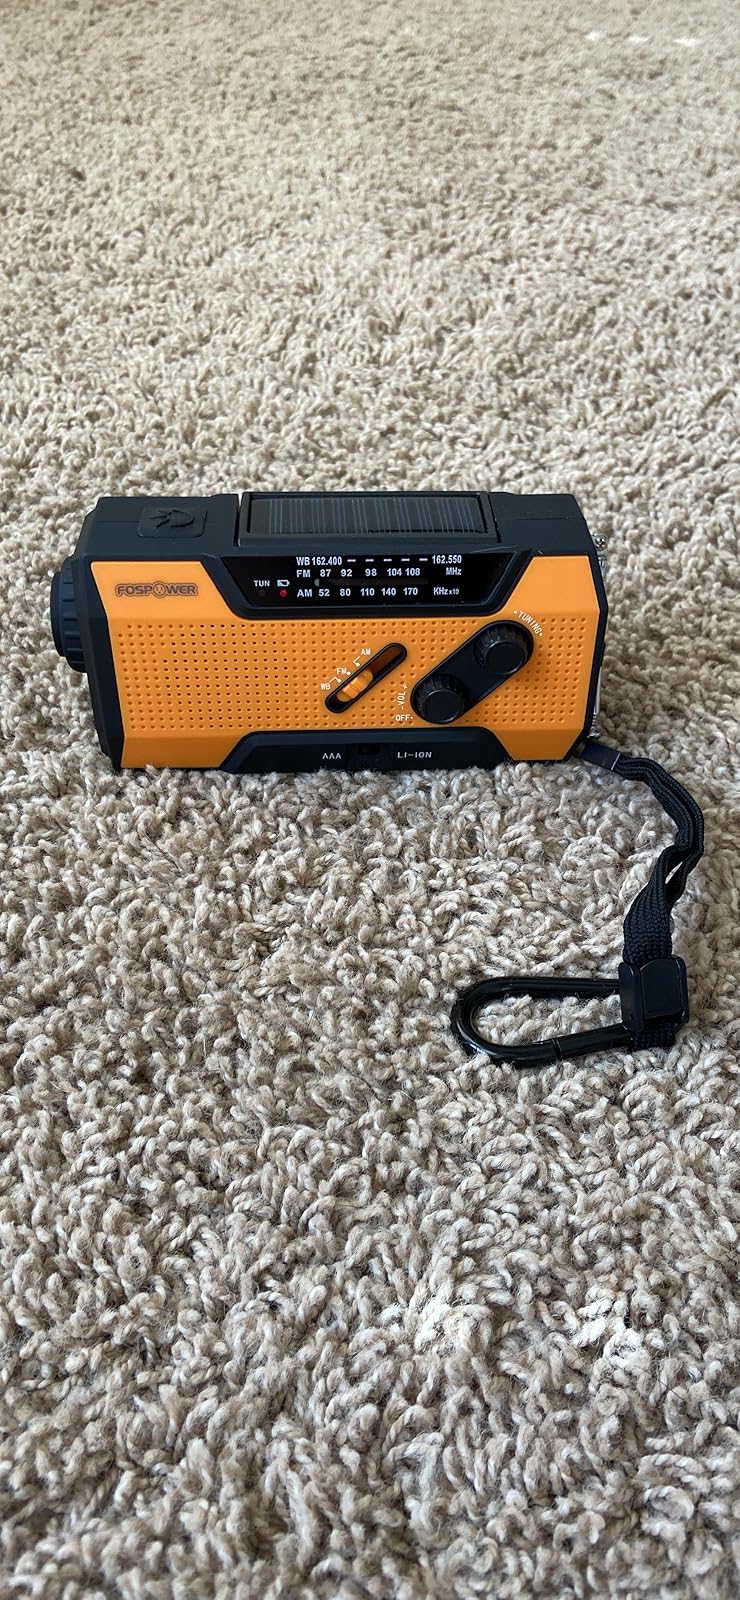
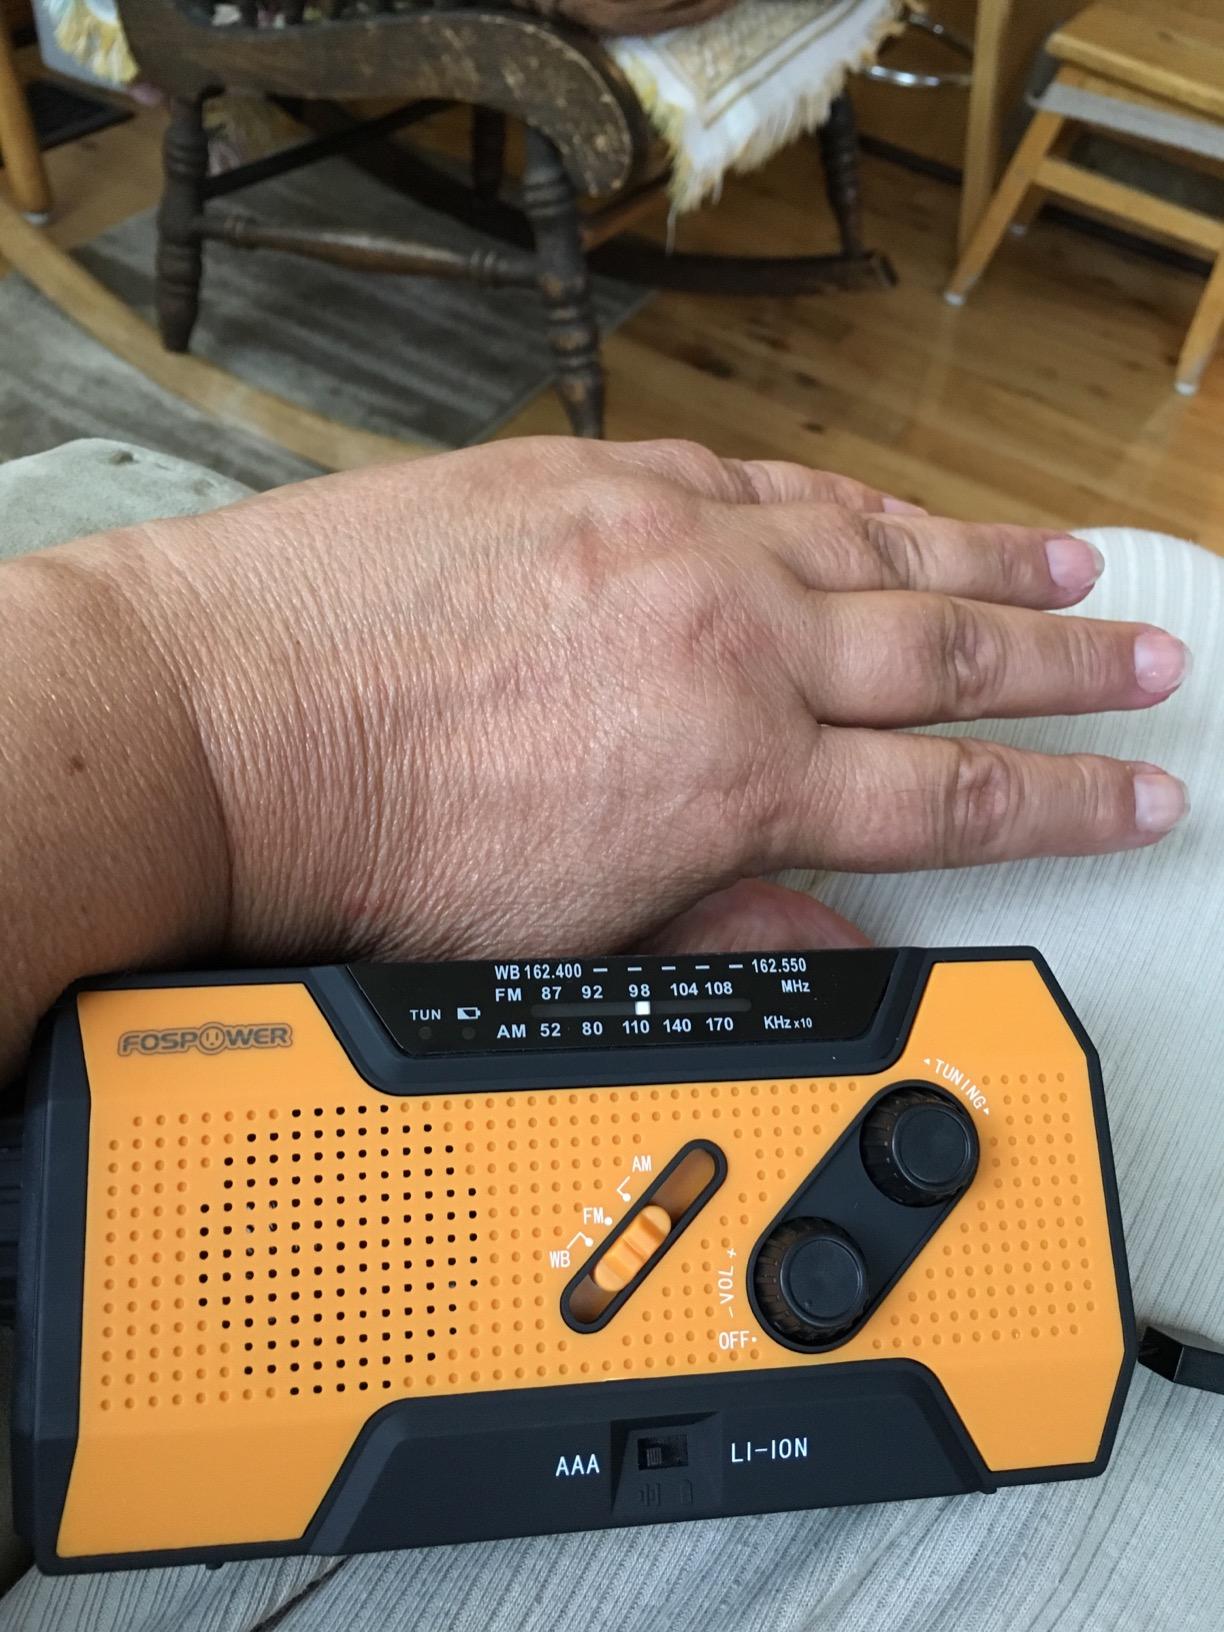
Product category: radio
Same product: yes